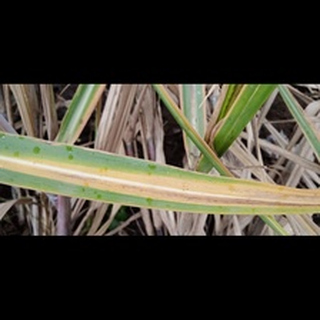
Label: sugarcane_yellow_leaf_disease